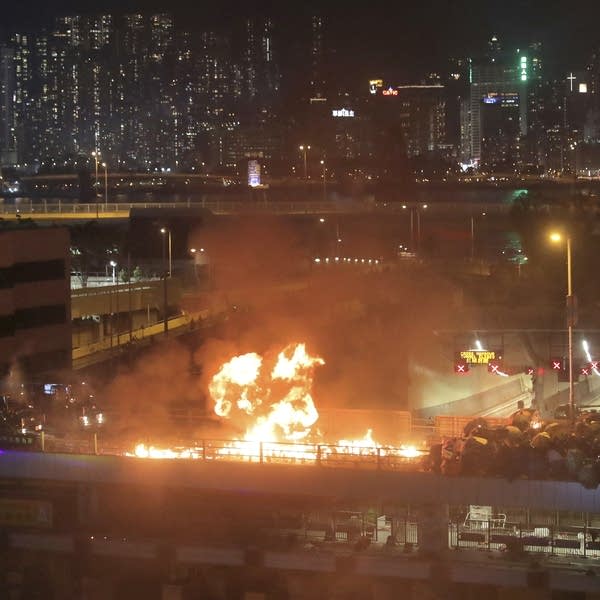
Label: urban_fire